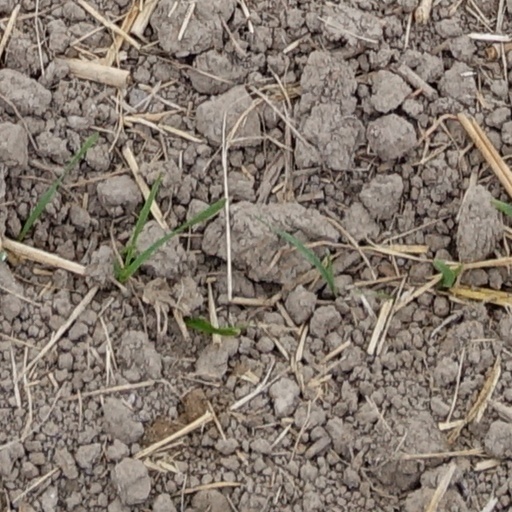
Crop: wheat